Leonard Harrison State Park

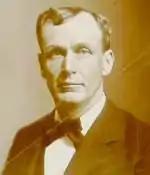
Leonard Harrison (1850–1929)

The creation of the park was the work of Leonard Harrison, a former lumberman and businessman from Wellsboro who owned a substantial amount of land in the Pine Creek Gorge. In the 1890s Harrison operated a sawmill at Tiadaghton in the middle of the gorge, which was supplied with logs, not by train as was most common in that era, but by a log slide built into the side of the gorge. The log slide was used on a year-round basis: during the winter the logs slid down on ice; following the snowmelt the slide was greased to ease the descent of the logs. After the village and the mill were destroyed by a fire, Harrison turned his attention to tourism. He purchased of land at the site of the current park in 1906, then developed this land, known as "The Lookout", and invited the public to enjoy the beauty of Pine Creek Gorge. Harrison donated the picnic grounds to the Commonwealth of Pennsylvania in 1922.